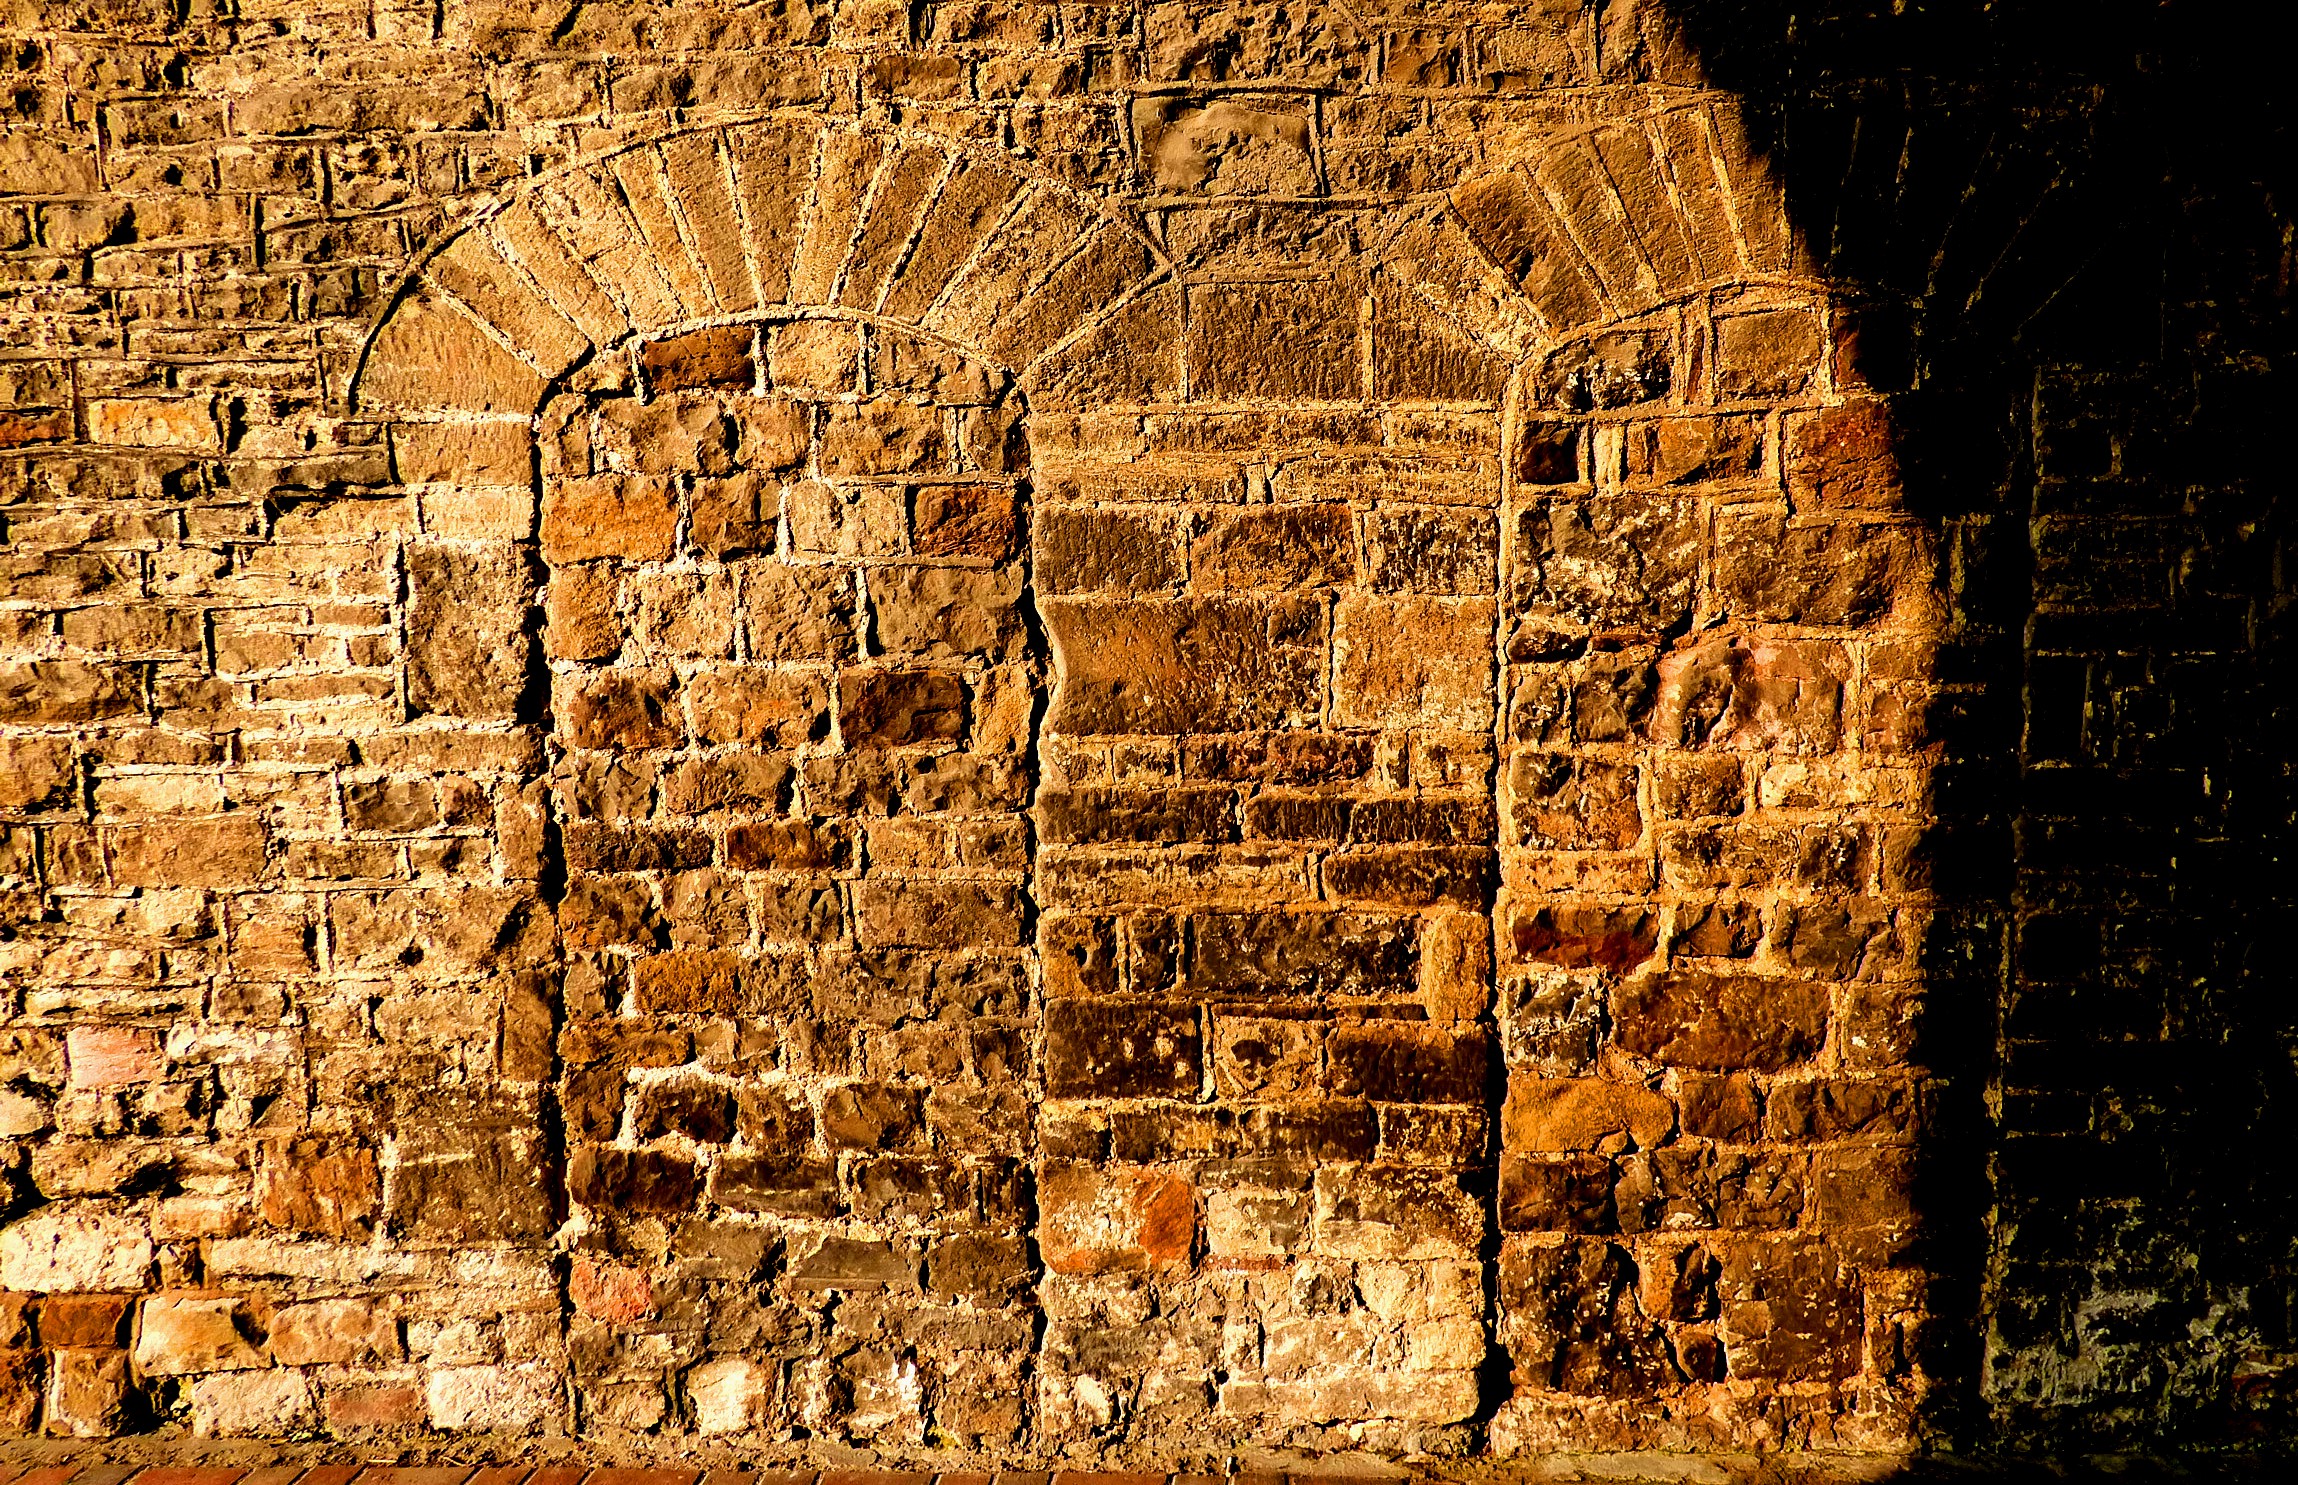
wood, texture, wall, formation, brick, medieval, temple, hotel, ruins, marriot, st, pierre, shape, form, monmouthshire, archaeological site, ancient history